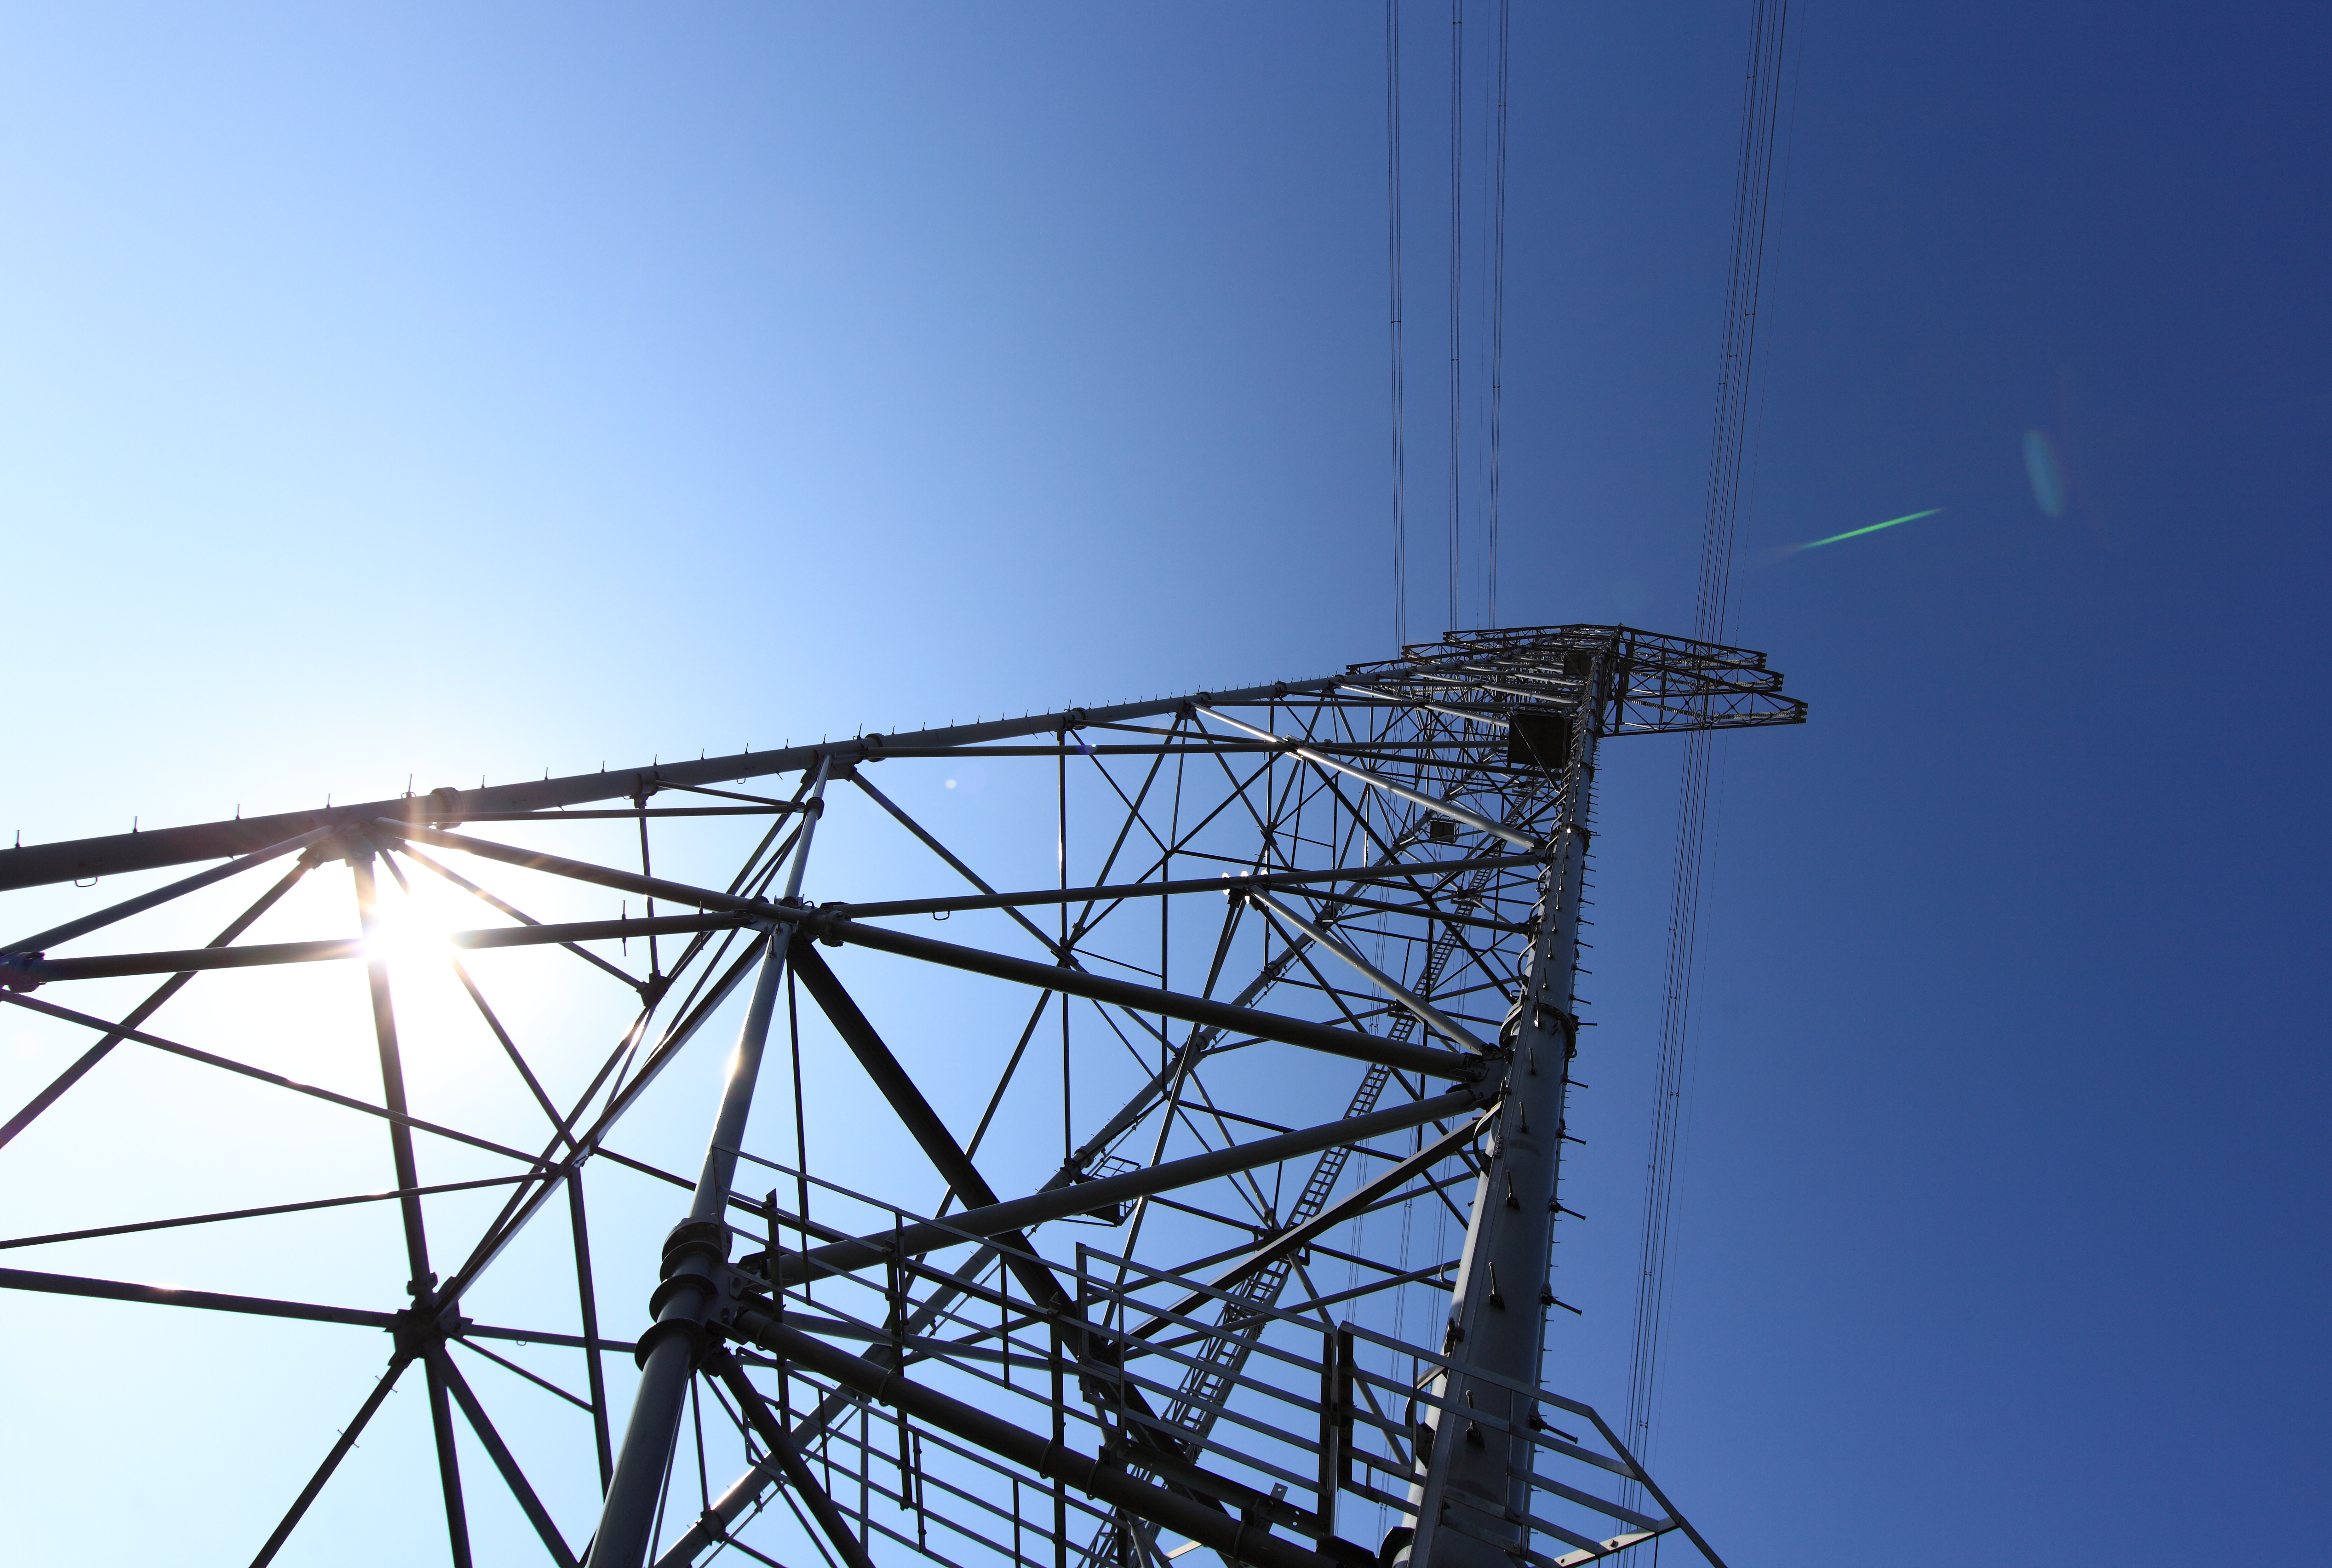
sky, wind, line, high, tower, mast, electricity, energy, 5d, hires, markii, hi, res, resolution, chiba, kashiwa, transmission, transmission tower, outdoor structure, electrical supply, overhead power line